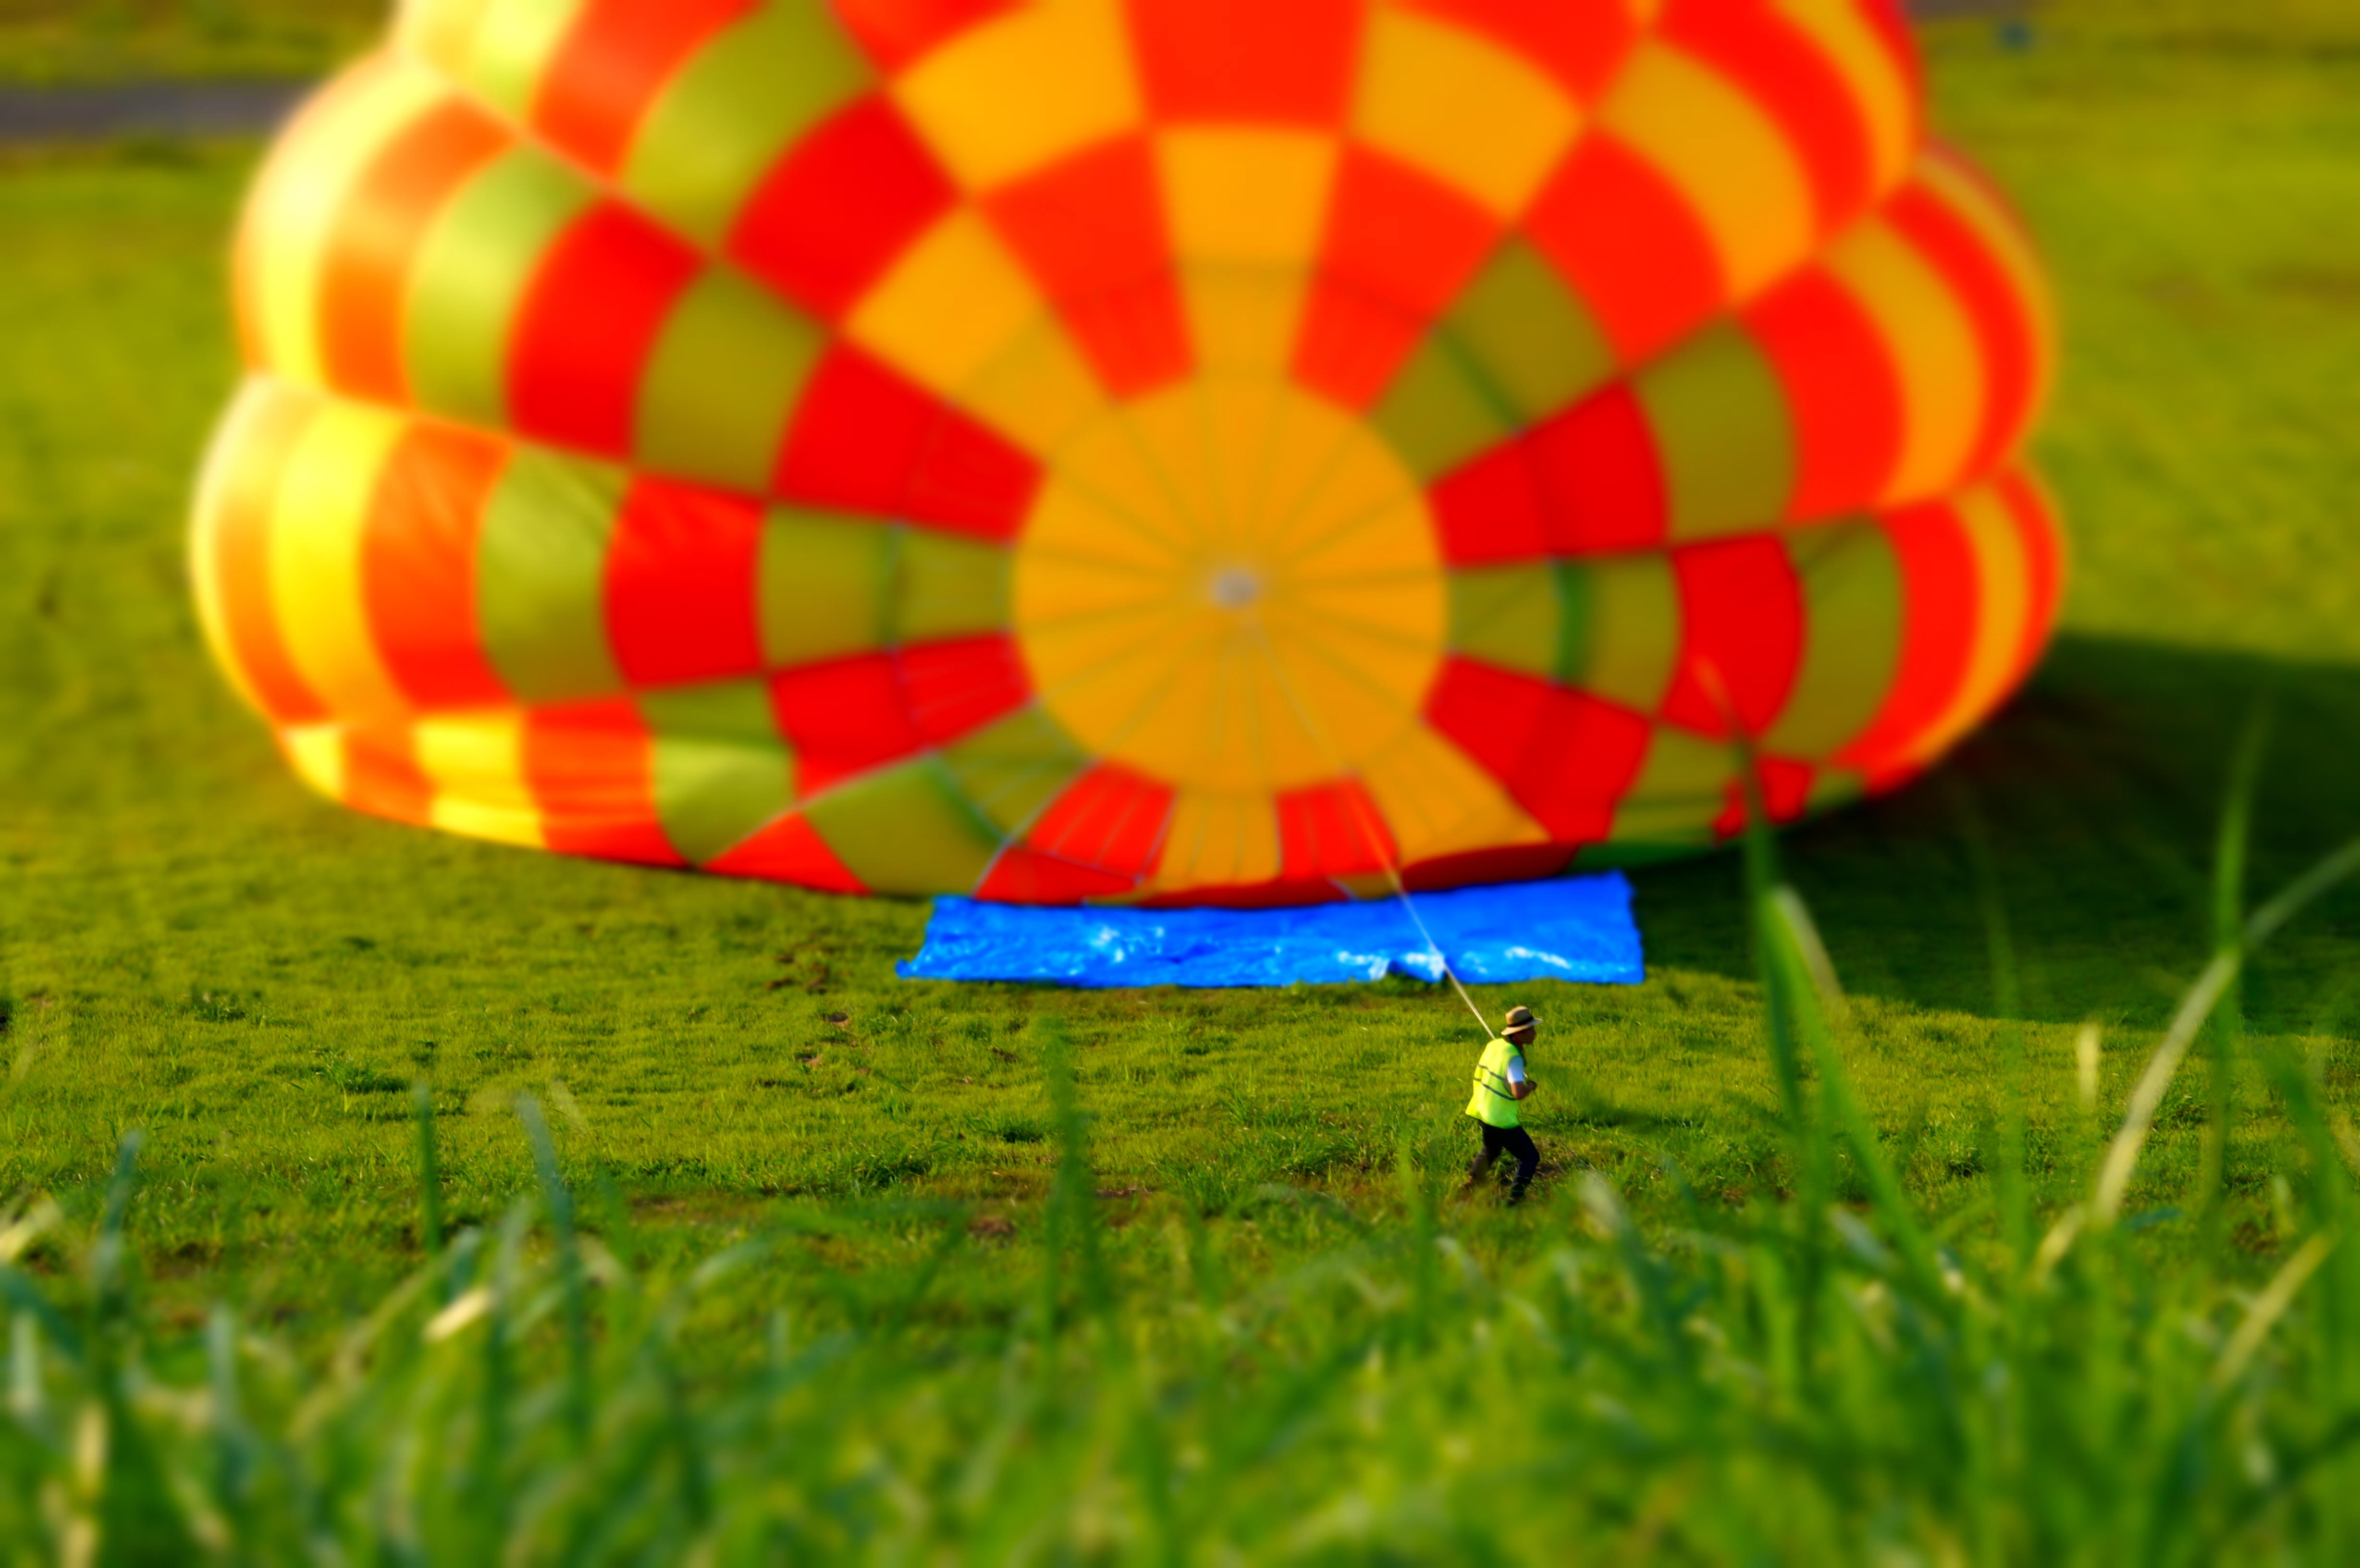
flower, hot air balloon, aircraft, green, vehicle, toy, miniature, hotairballoon, niigata, minamiuonuma, joetsukokusaiskiresort, hot air ballooning, atmosphere of earth